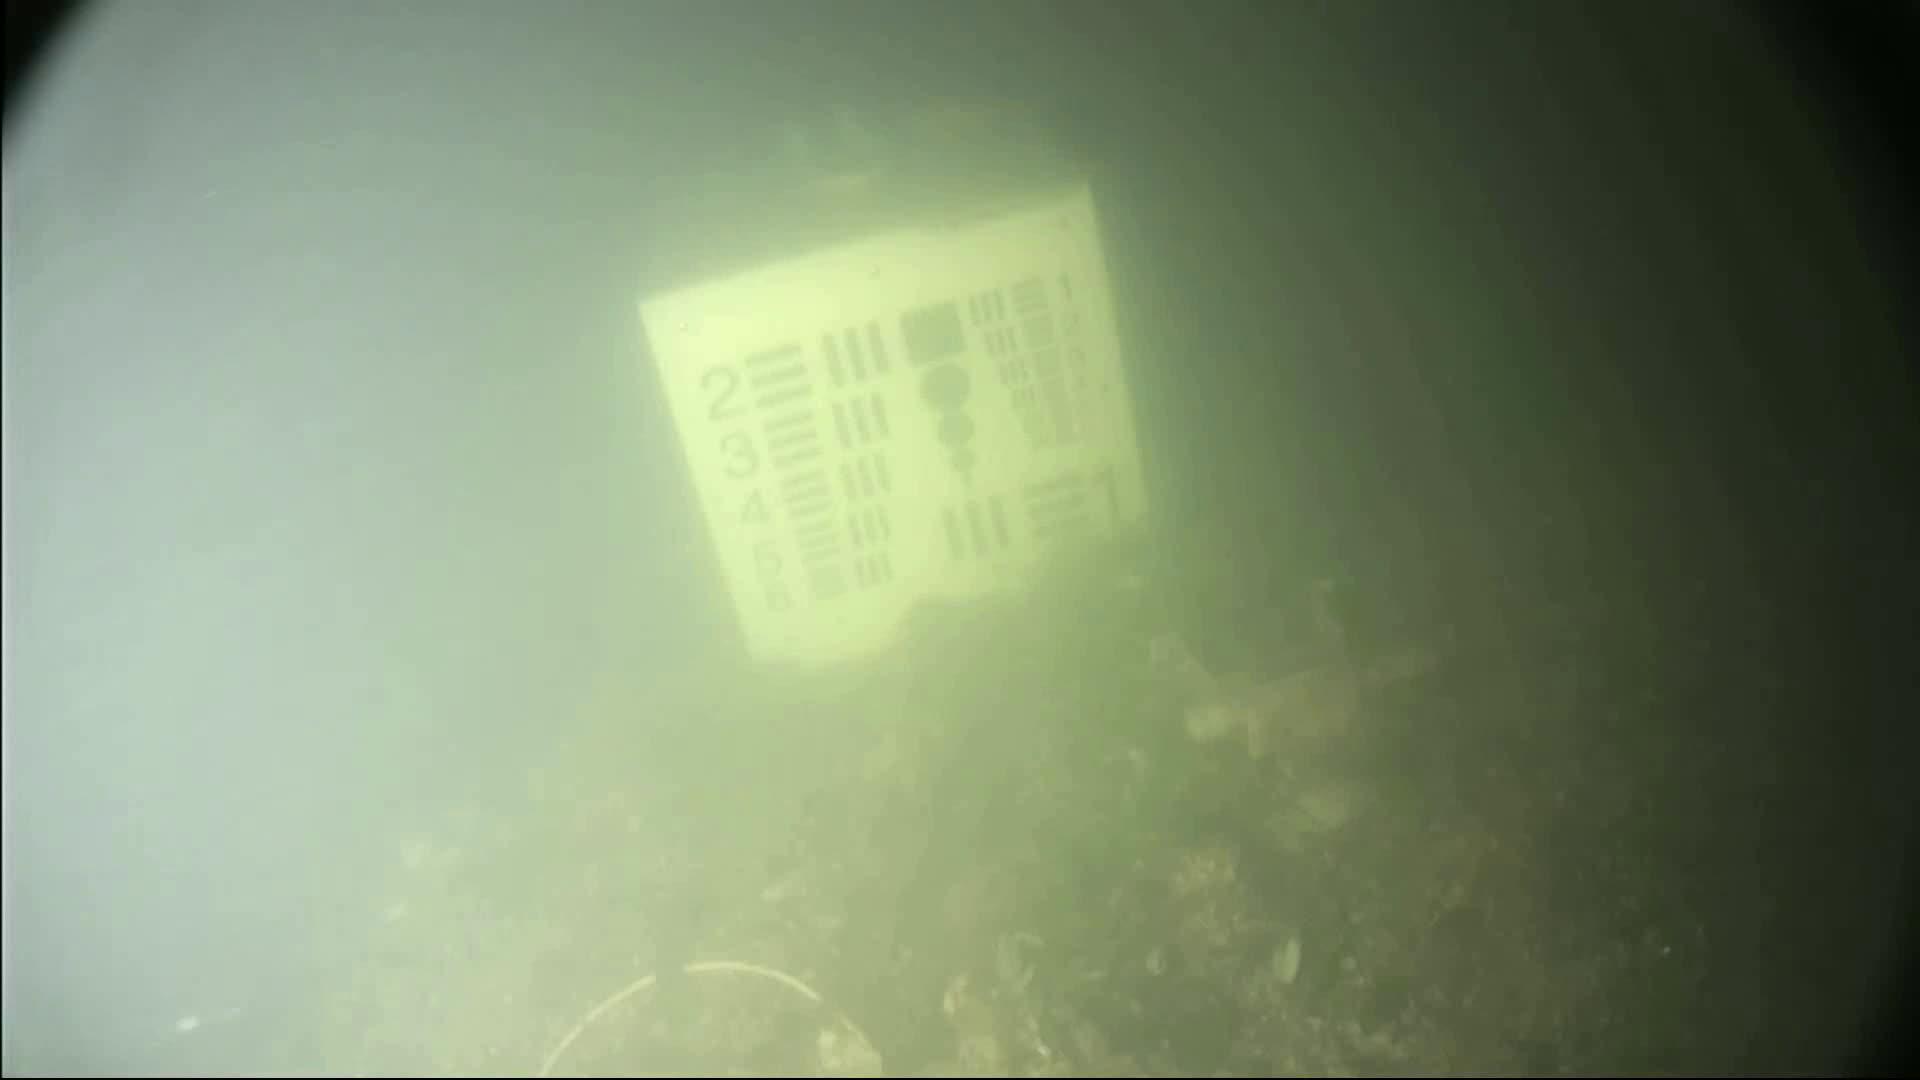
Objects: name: crab